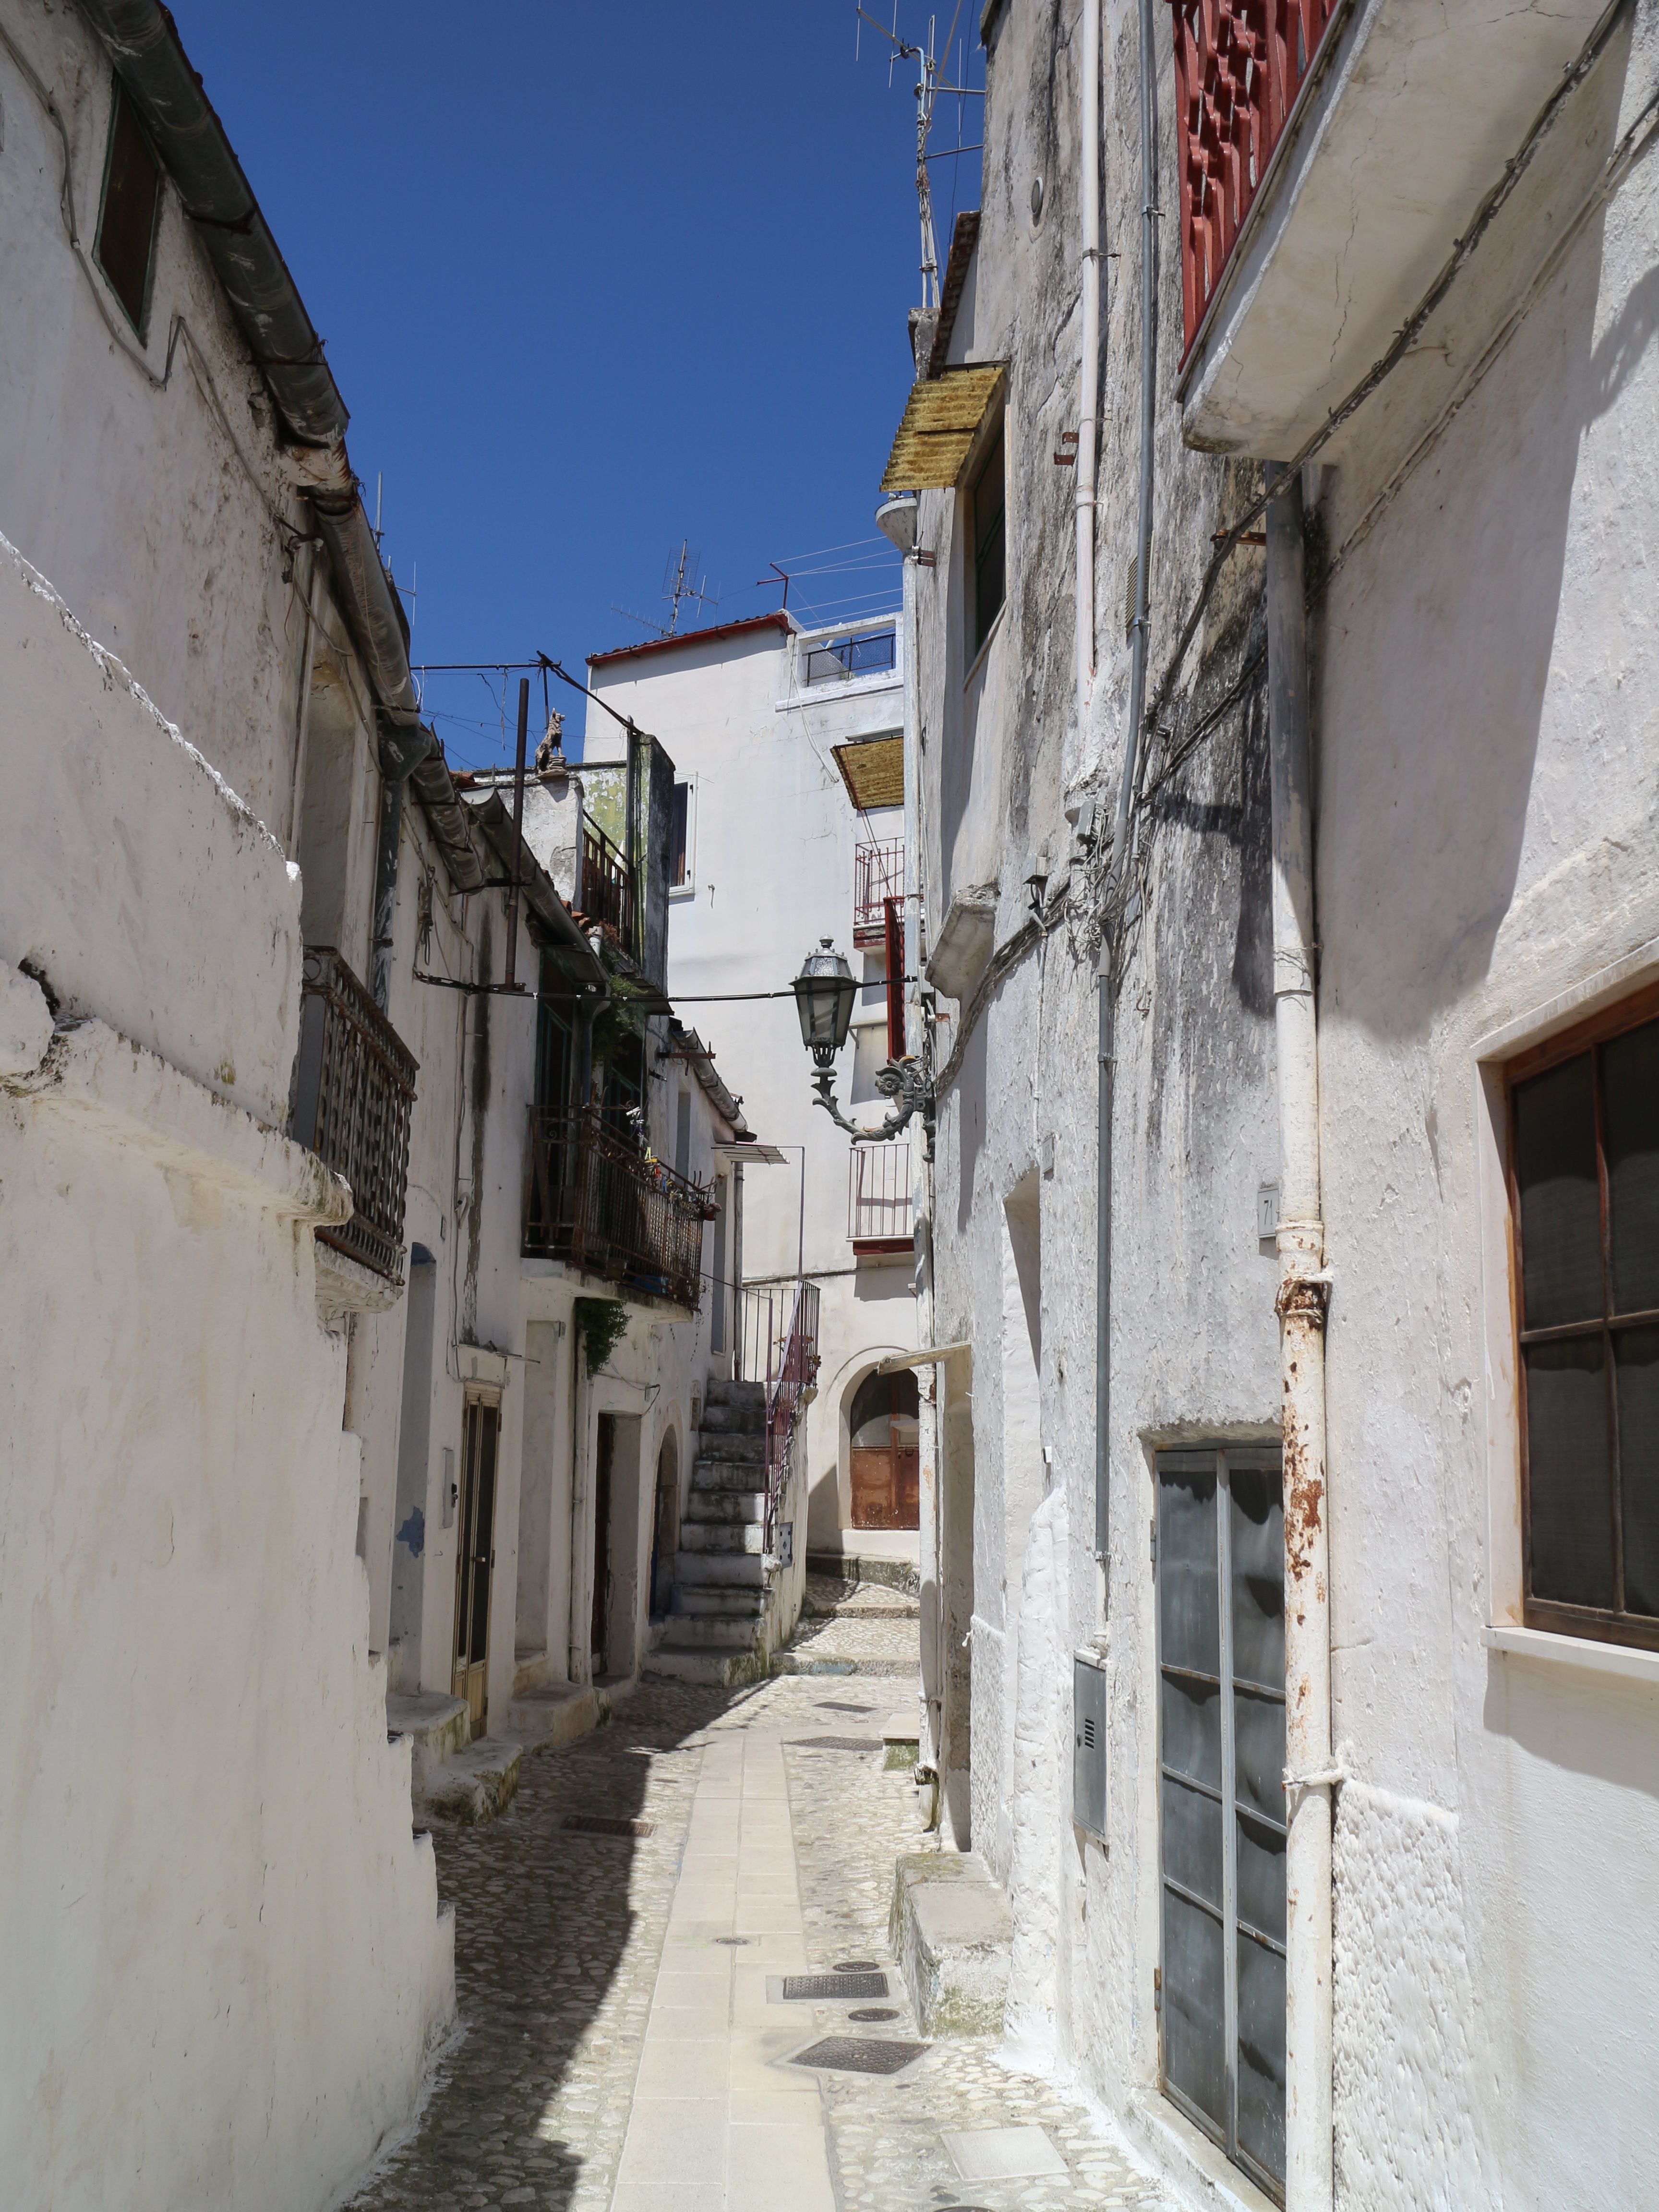
snow, winter, road, street, town, alley, city, wall, country, village, facade, lane, infrastructure, neighbourhood, urban area, human settlement, cagnano